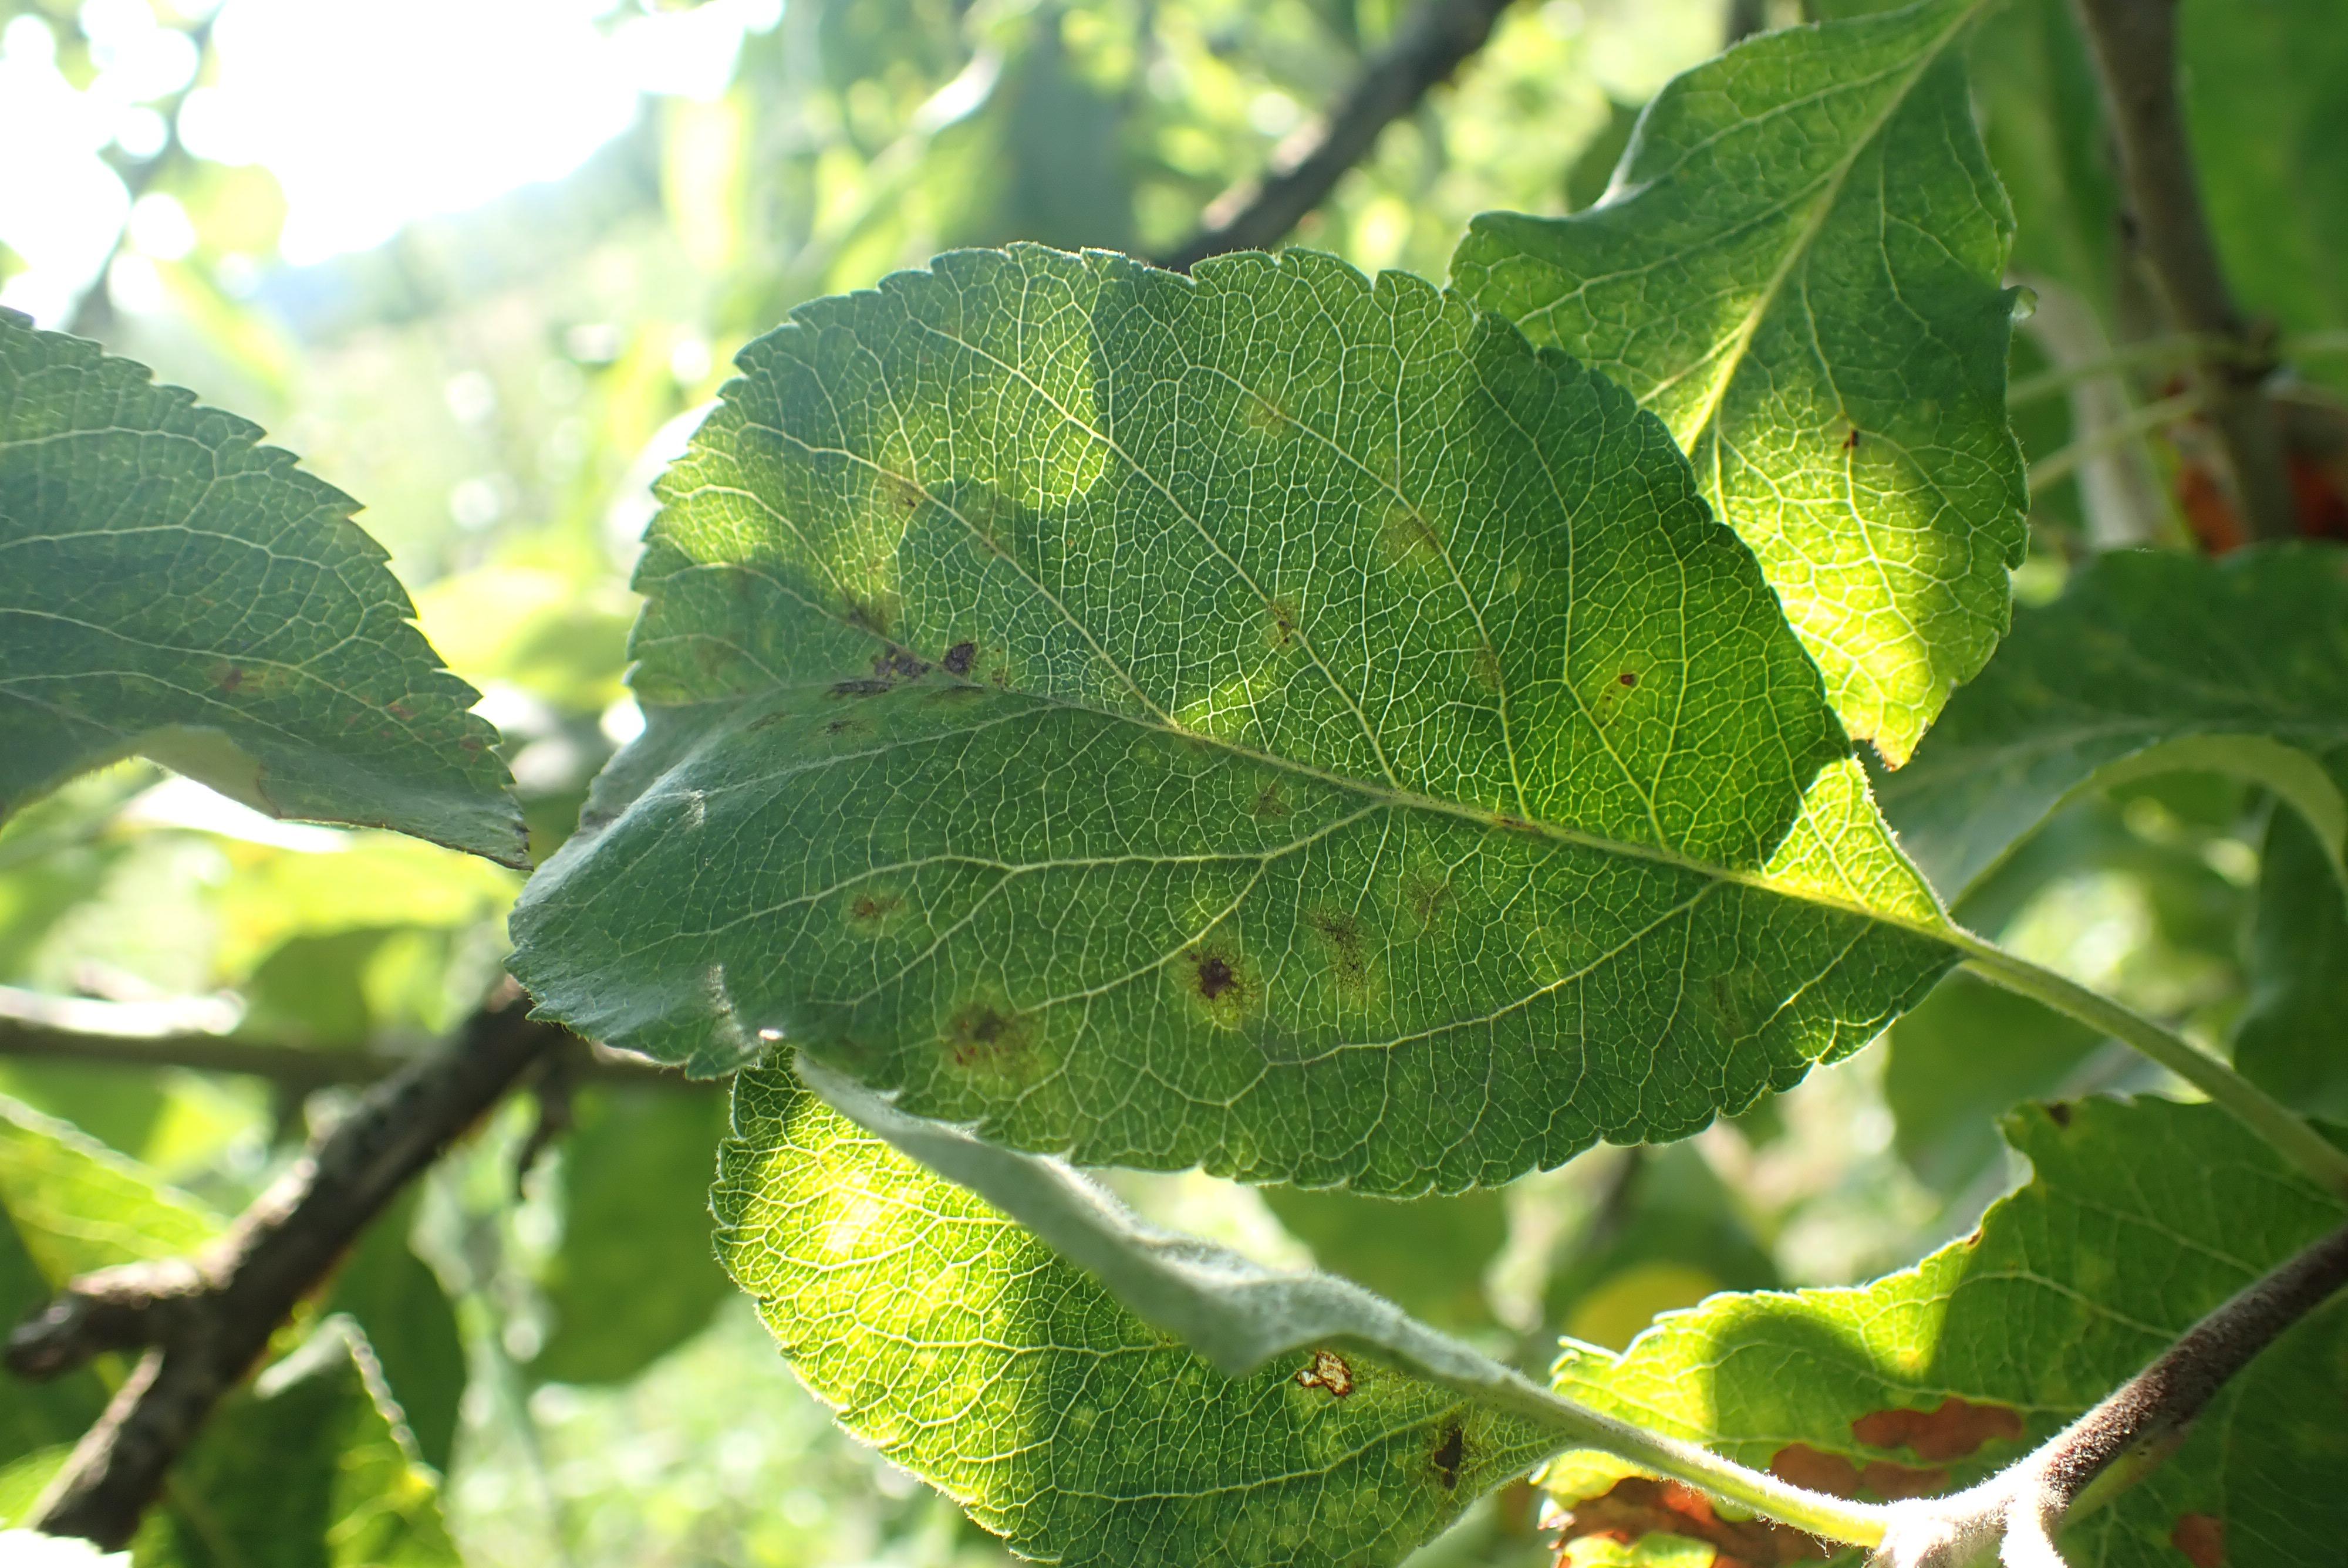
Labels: scab